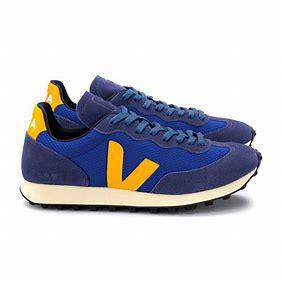
Brand: Veja
Model: RIO Branco